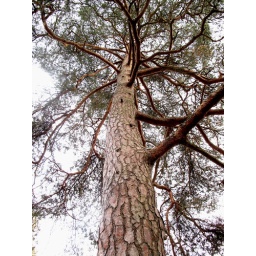
scots pine tree. a coniferous tree which does not lose its leaves in the autumn.